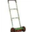
Label: lawn_mower